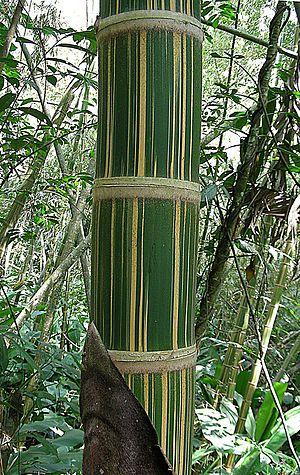
Guadua est un genre de plantes monocotylédones de la famille des Poaceae, famille des Bambusoideae originaire des régions tropicales d'Amérique, qui comprend une trentaine d'espèces. C'est un genre étroitement apparenté au genre Bambusa